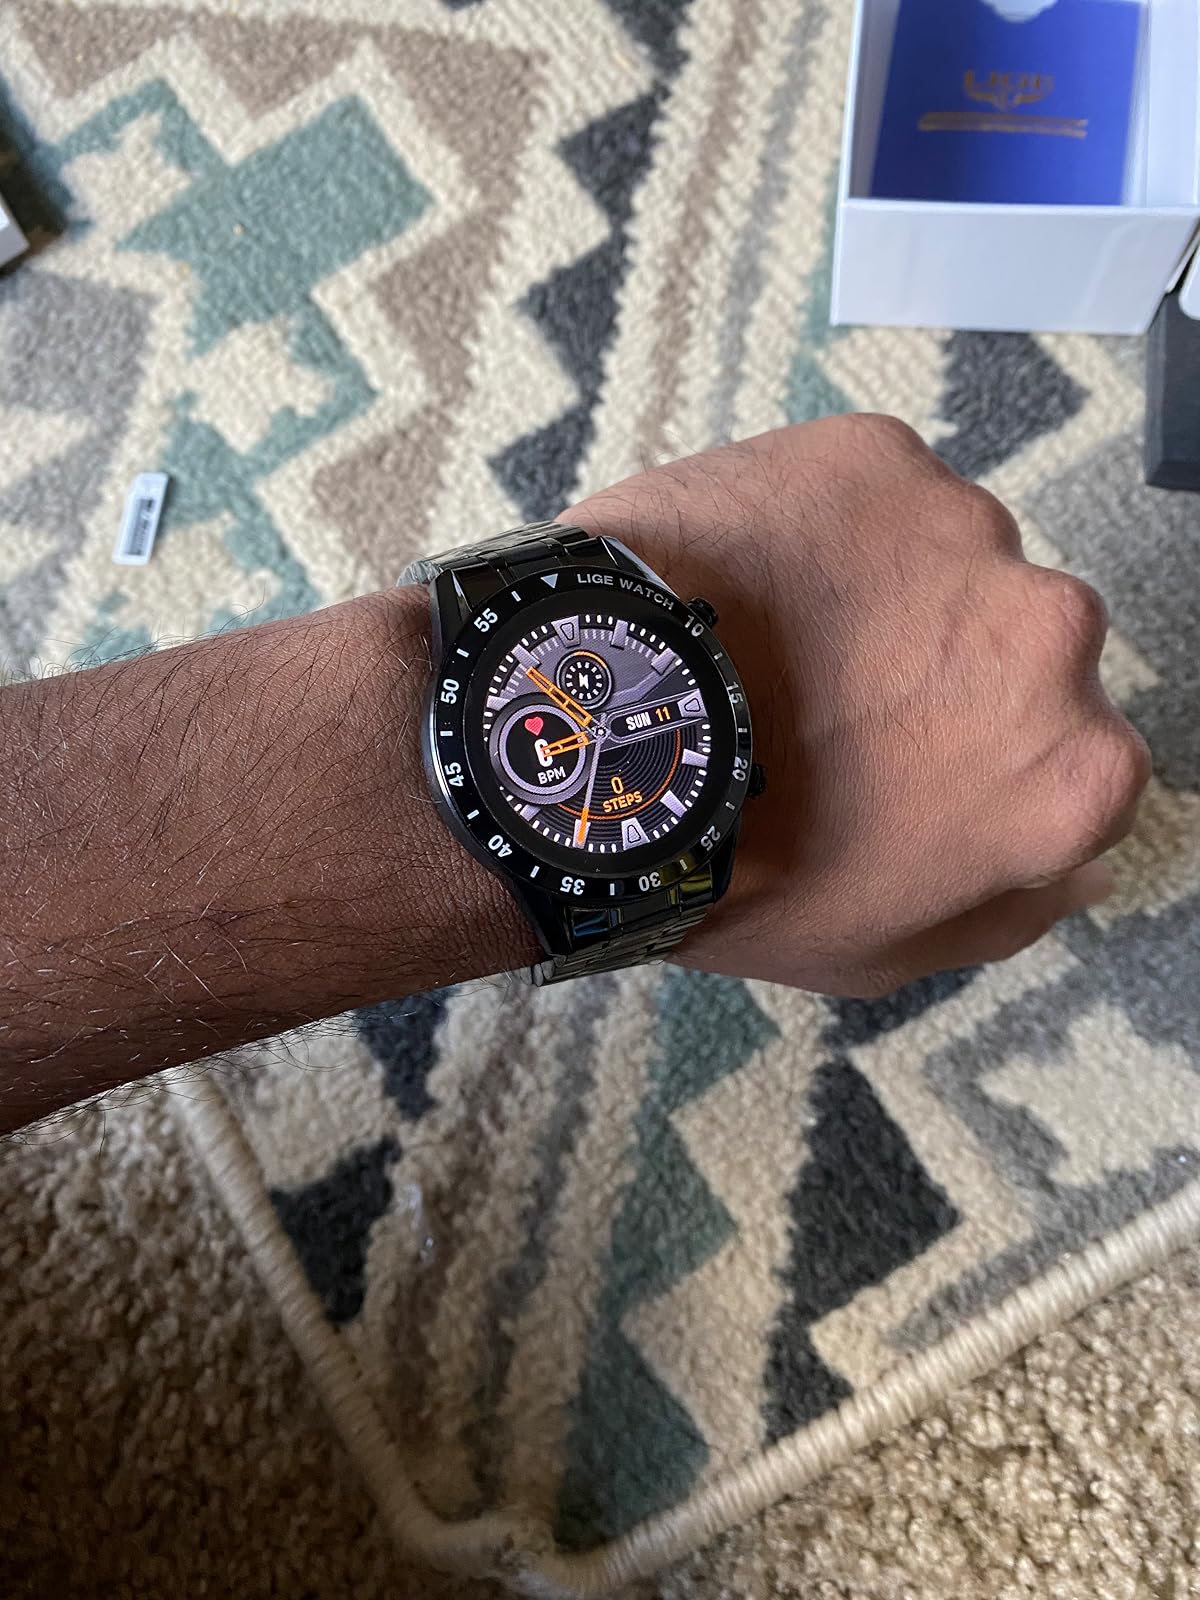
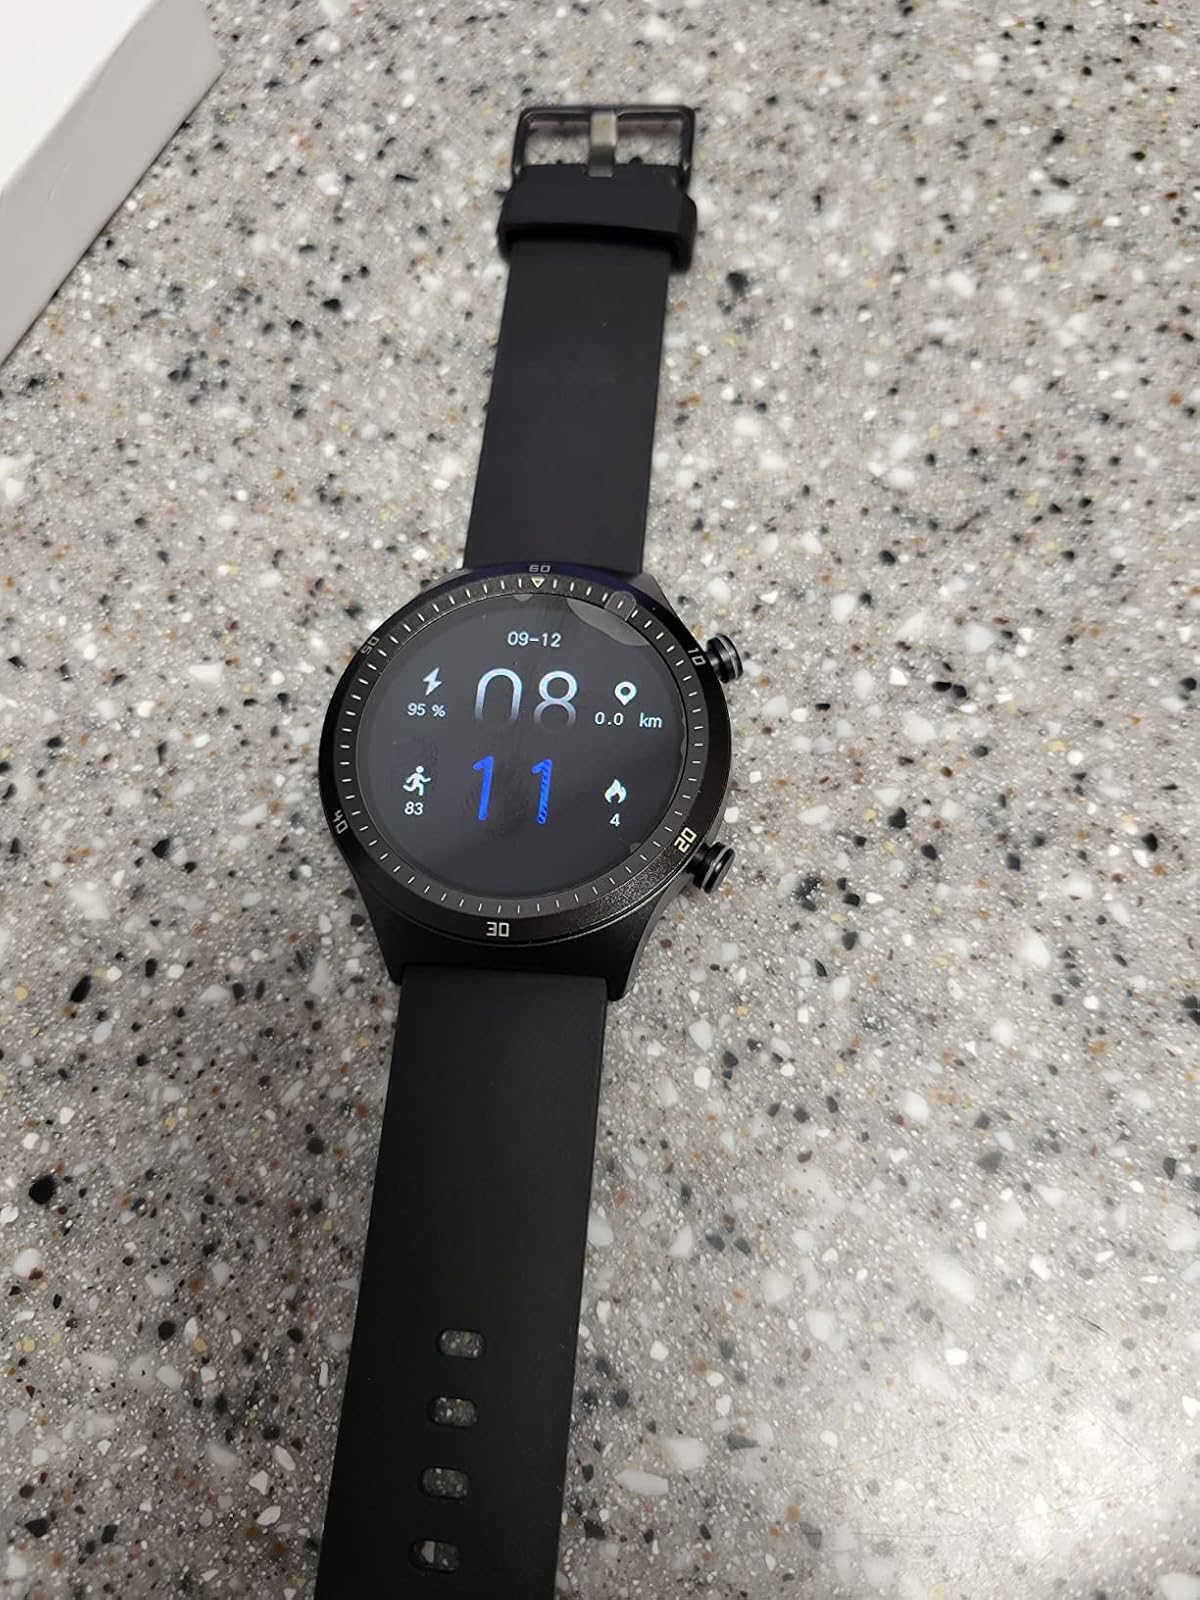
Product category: smartwatch
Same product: no